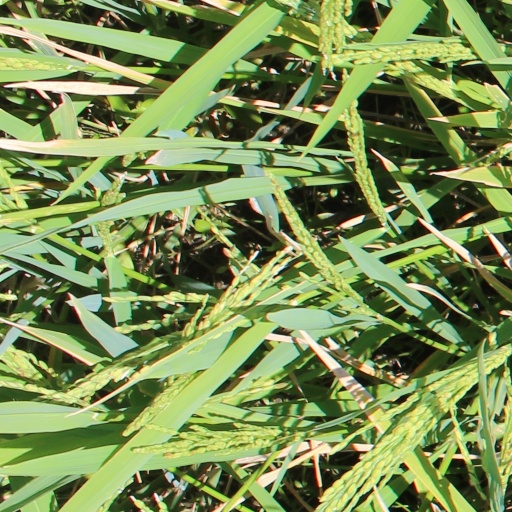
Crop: rice